Soekiman Wirjosandjojo

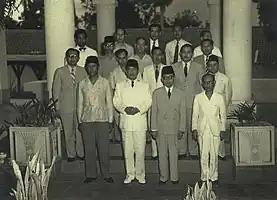

Increased Dutch military activity starting from the end of 1946 forced Sjahrir into the negotiating table, and the Linggadjati Agreement was signed on 15November 1946. Soekiman's Masyumi opposed the agreement, seeing it as too accommodating to Dutch demands, to the point where Soekiman declared his intention to overthrow Sjahrir's government by force. After the collapse of Sjahrir's third cabinet on 27June 1947, Soekiman was appointed by Sukarno as one of four formateurs (along with Amir Sjarifuddin, Adnan Kapau Gani, and ) to form a new government. Soekiman, believing that Masyumi had significant popular backing, demanded several important posts be held by Masyumi members. The other three formateurs rejected his demands, and Sukarno decided to revoke Soekiman's mandate as formateur. The remaining three formateurs organized the First Amir Sjarifuddin Cabinet. Sjarifuddin was generally hostile towards Masyumi, and thus he appointed ministers such as Wondoamiseno and Arudji Kartawinata originating from the Masyumi splinter party PSII.